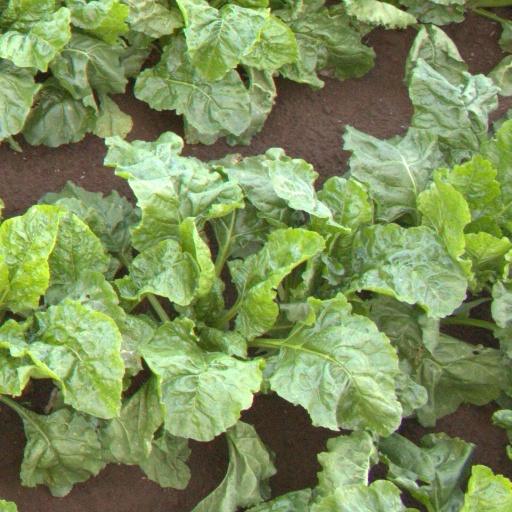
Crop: sugar beet